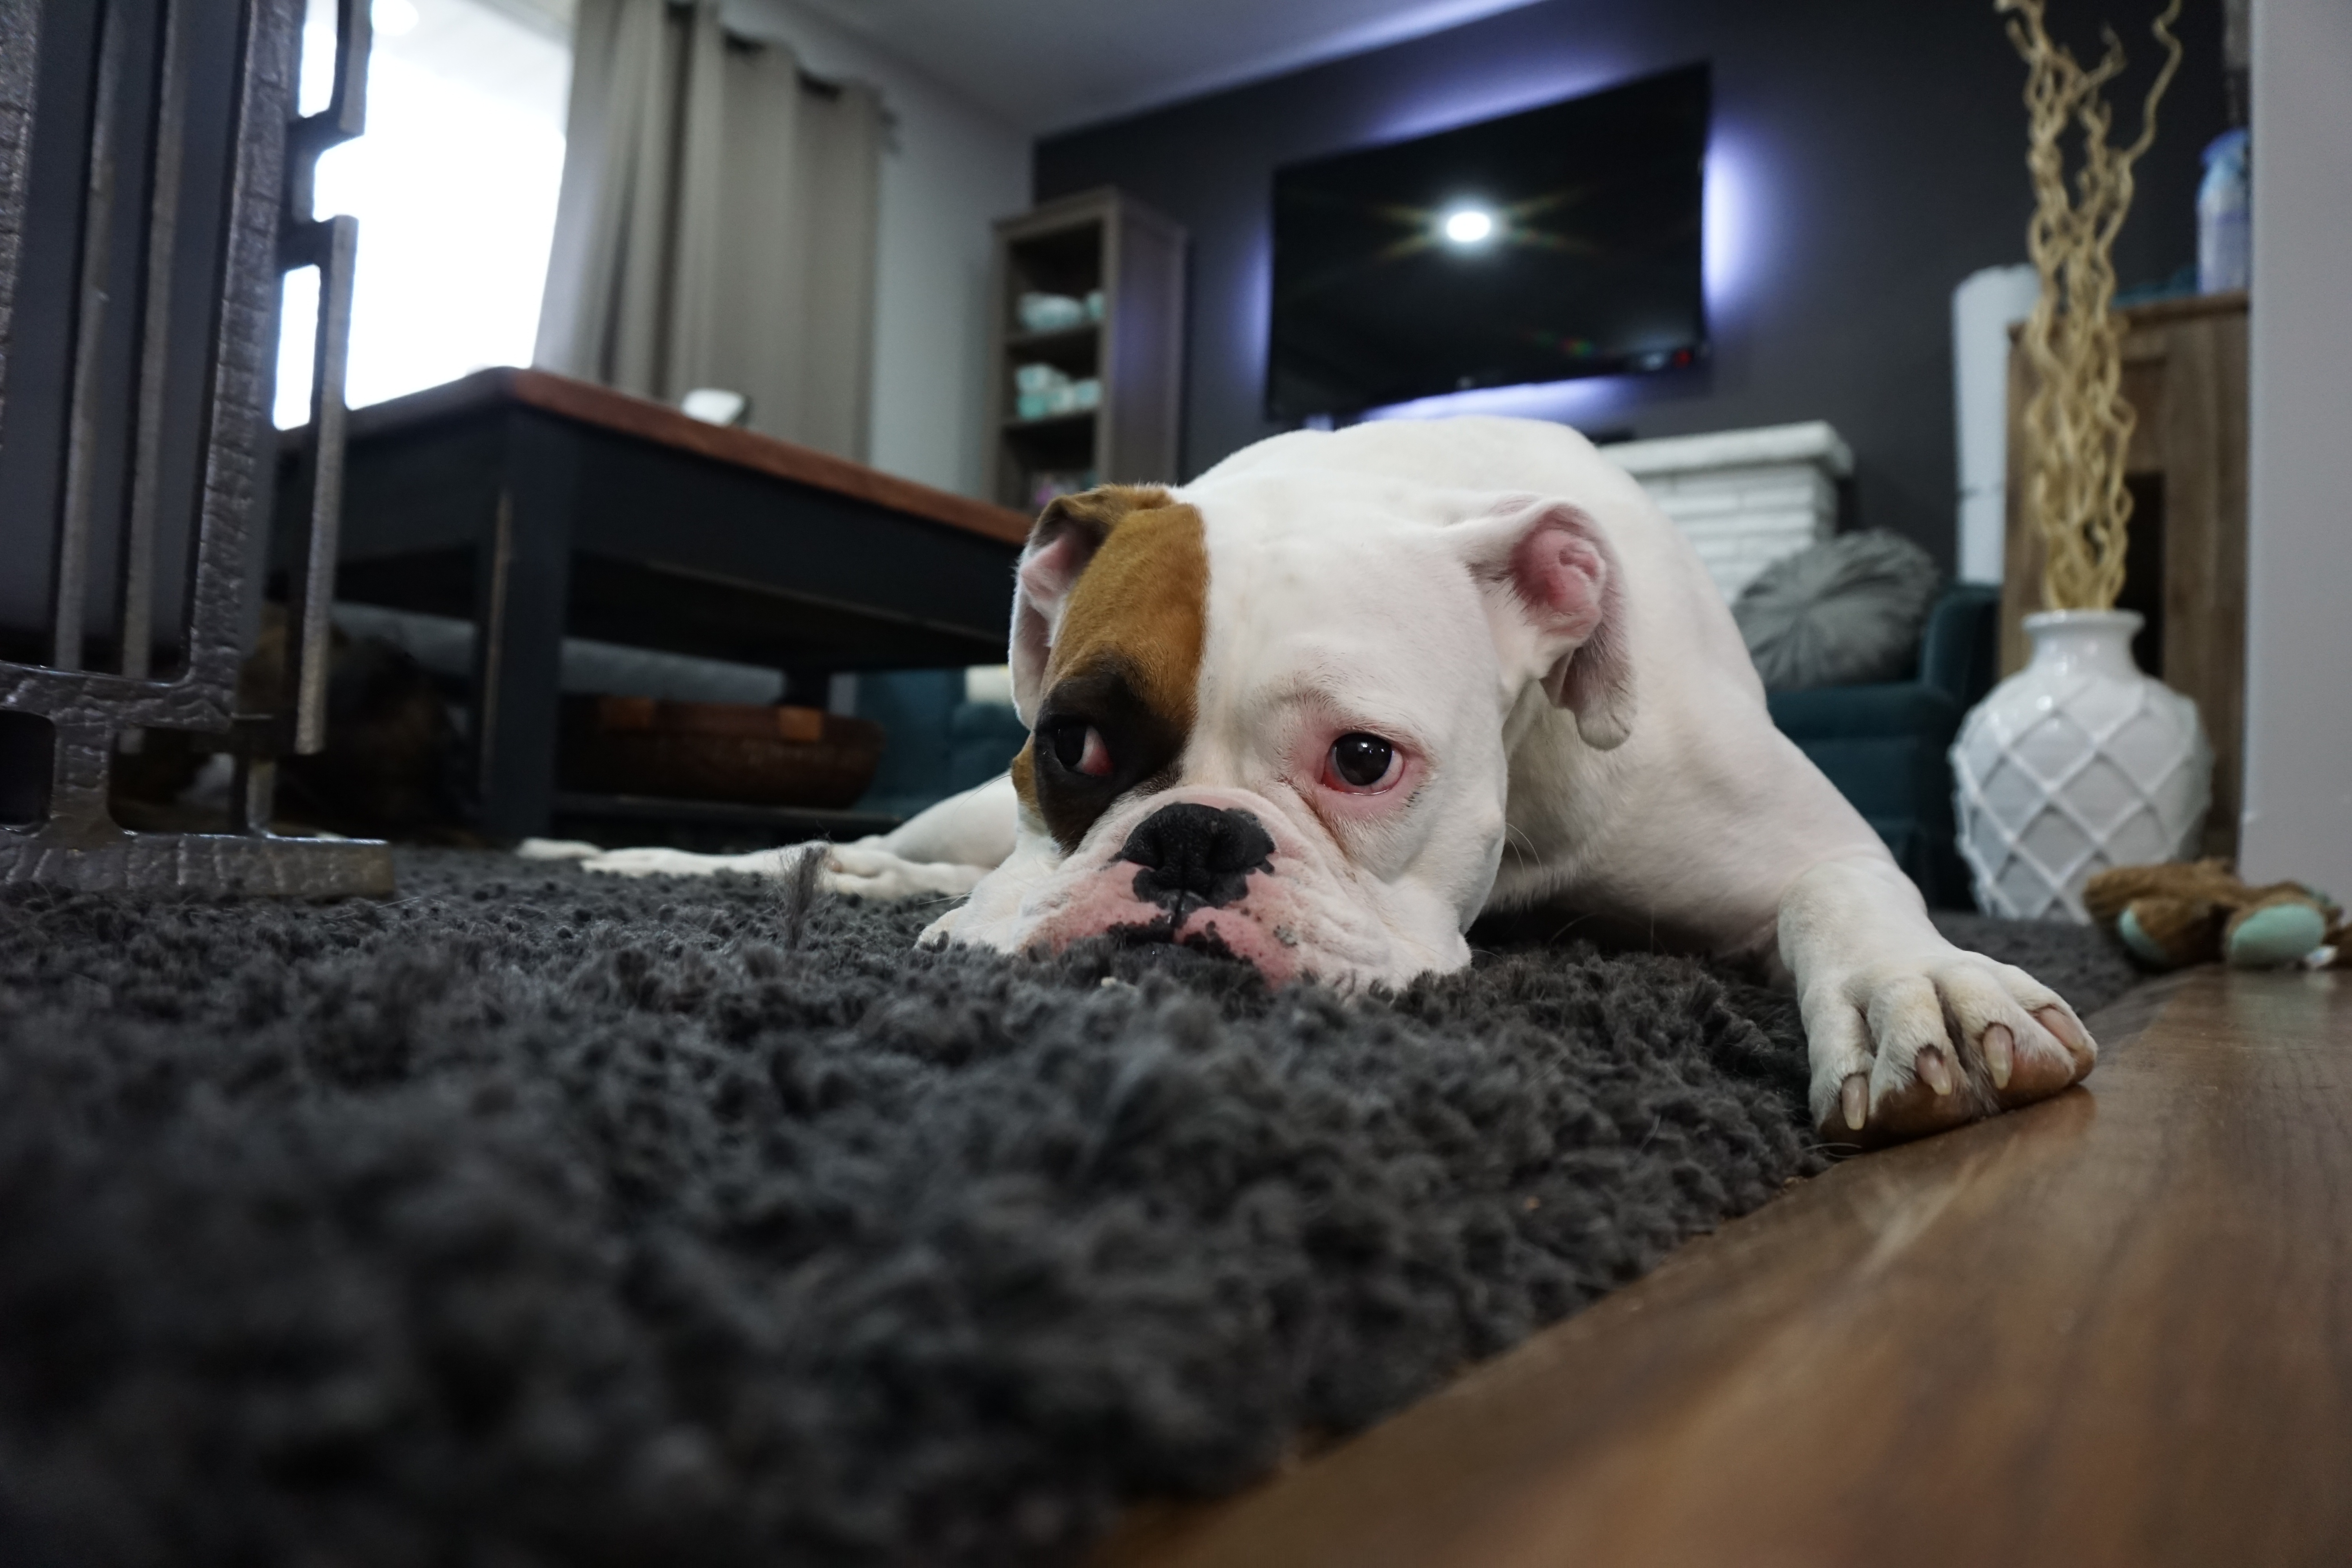
white, home, puppy, dog, animal, cute, canine, pet, young, rug, mammal, living room, room, bulldog, sit, close up, lazy, indoors, vertebrate, carpet, domestic, adorable, french bulldog, purebred, dog like mammal, carnivoran, toy bulldog, furnitures